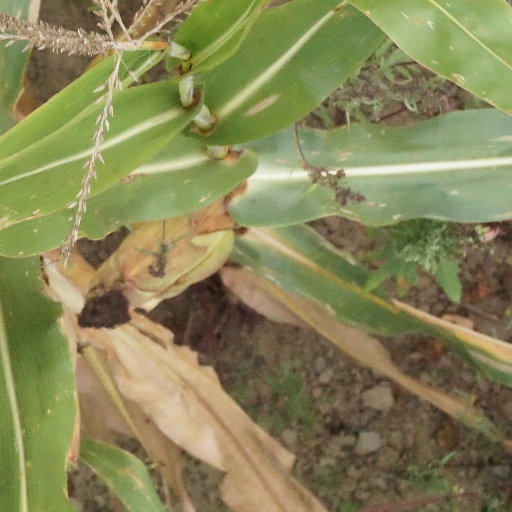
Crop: maize; corn